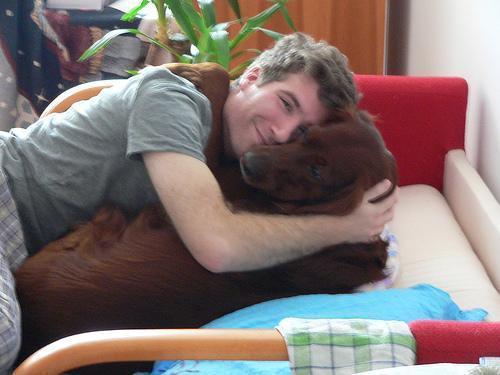
Irish_setter